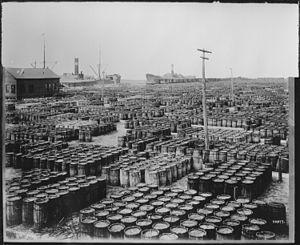
La résine de pin est l'oléorésine des conifères du genre Pinus.